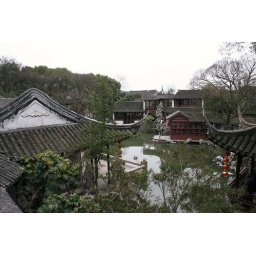
water, rocks and trees reflect harmony and balance,a sense of proportion and variety that Chinese look for in life